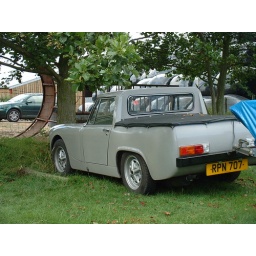
VSCC Prescott hill climb - vintage sports cars in action